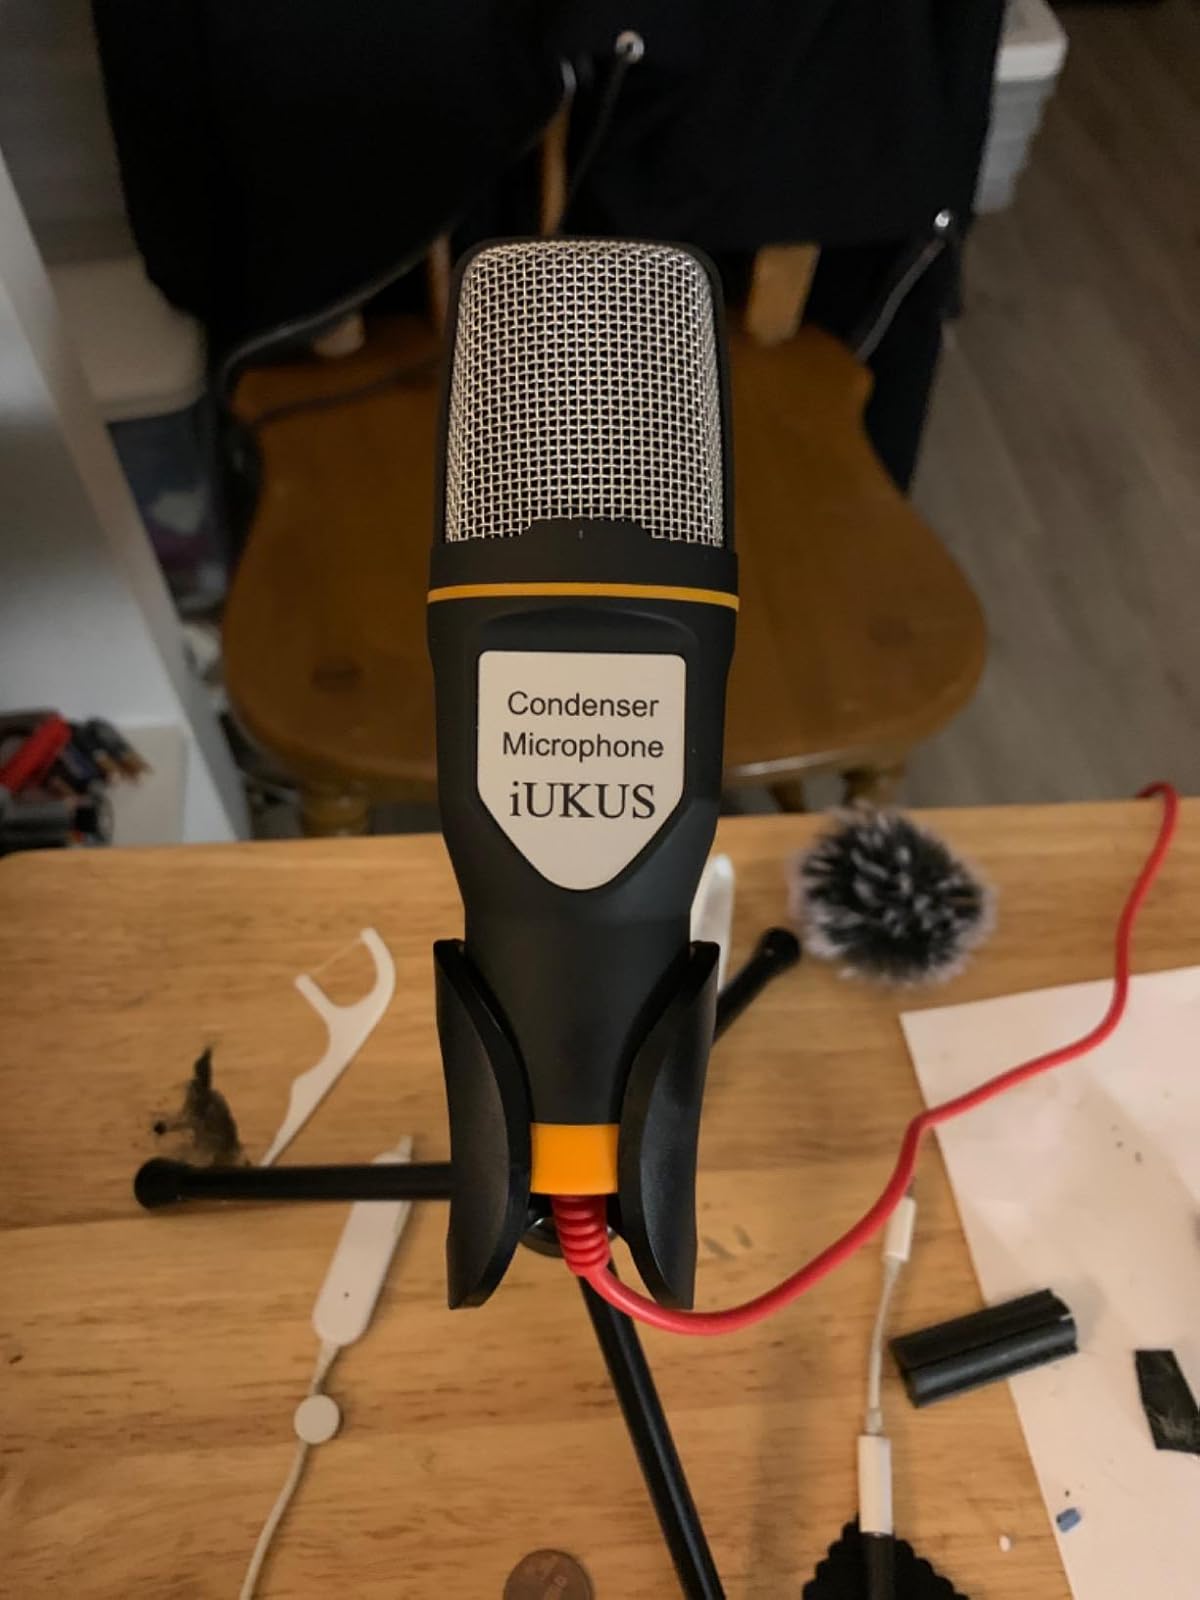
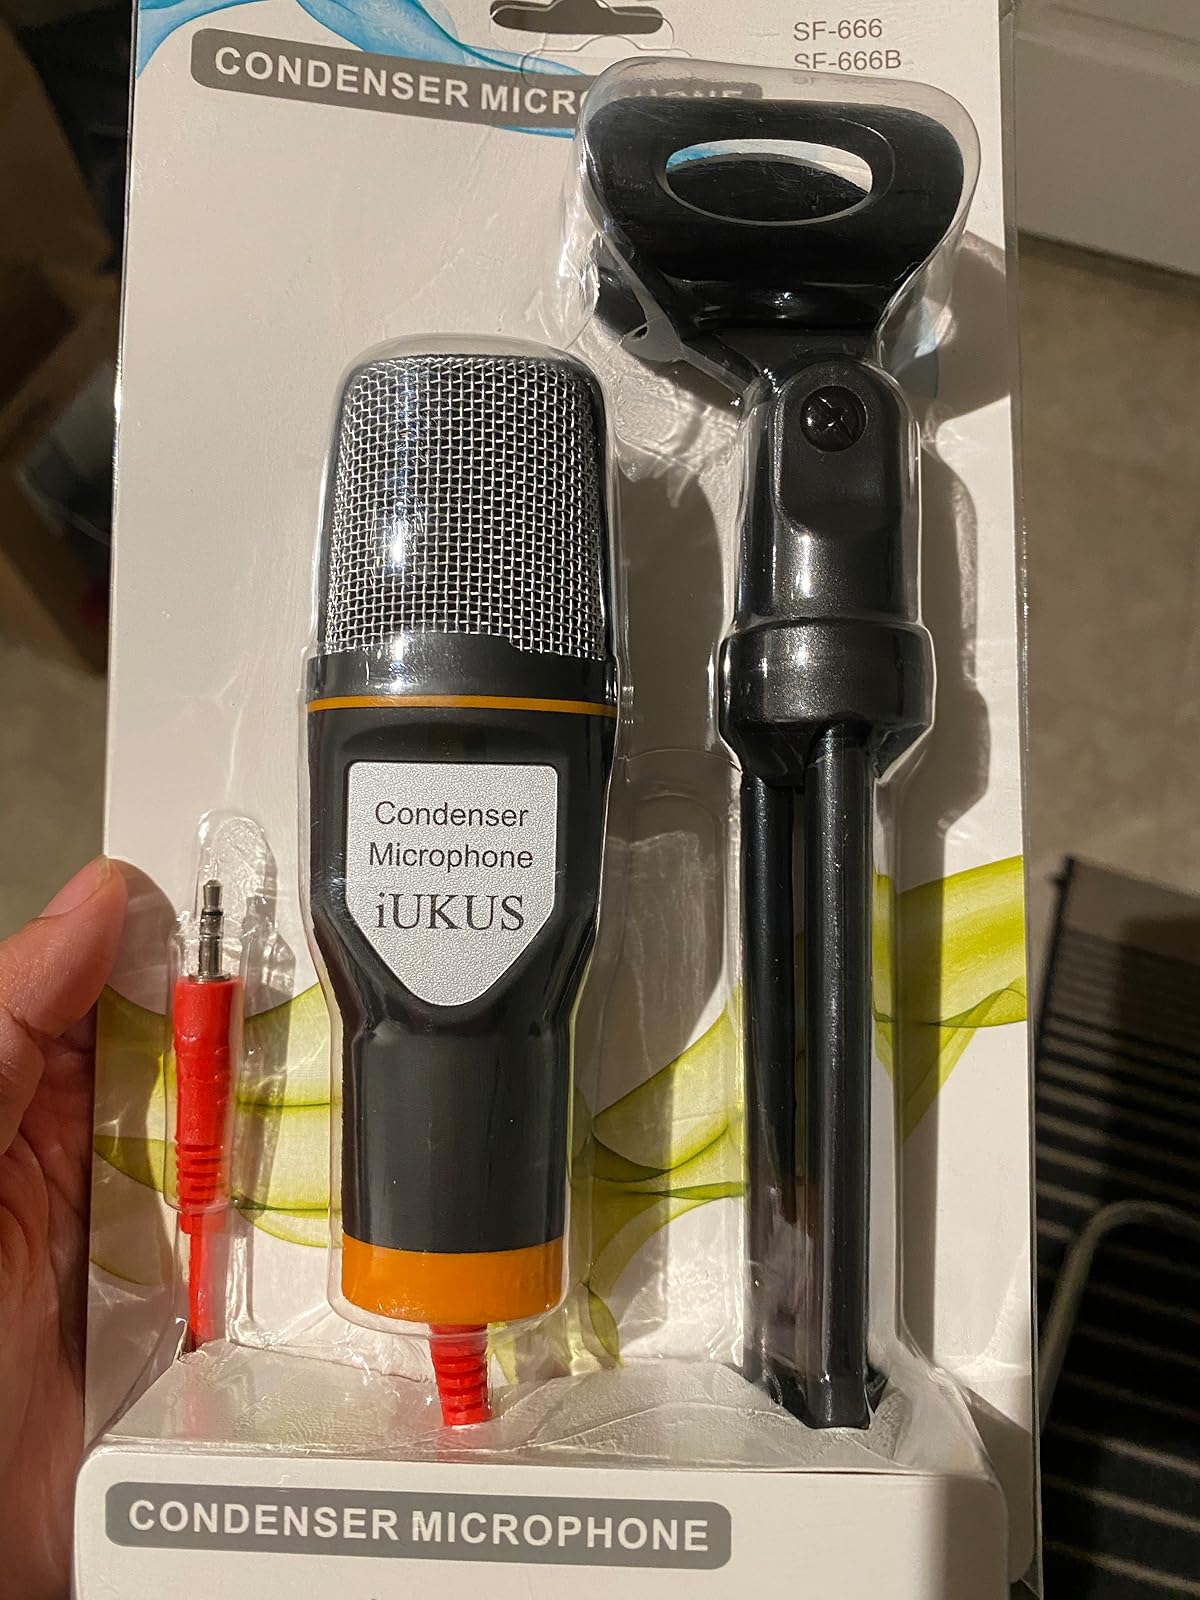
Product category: microphone
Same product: yes